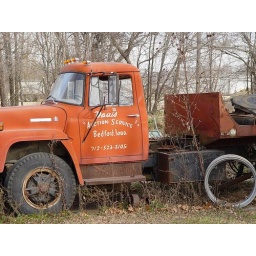
abandoned auction service truck sits near the also-abandoned Bedford Feed and Grain building on the east end of Main Street